Art Young

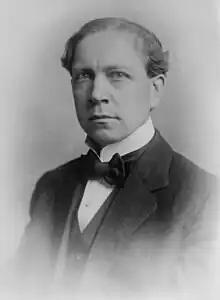
Young,

Arthur Henry Young (January 14, 1866 – December 29, 1943) was an American cartoonist and writer. He is best known for his socialist cartoons, especially those drawn for the left-wing political magazine "The Masses" between 1911 and 1917.